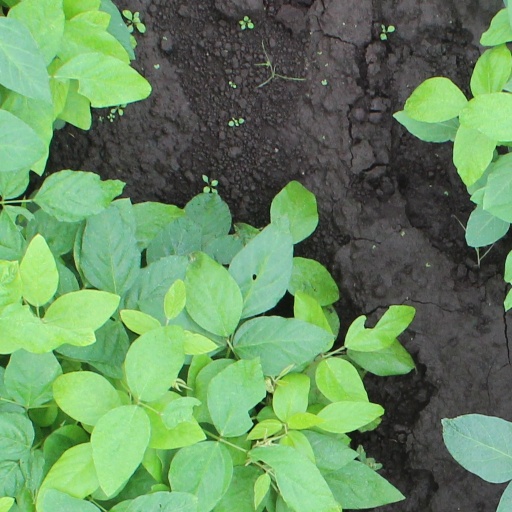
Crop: soybean